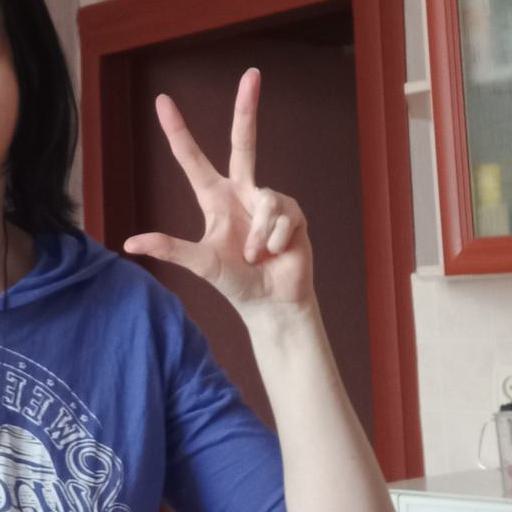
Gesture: three2